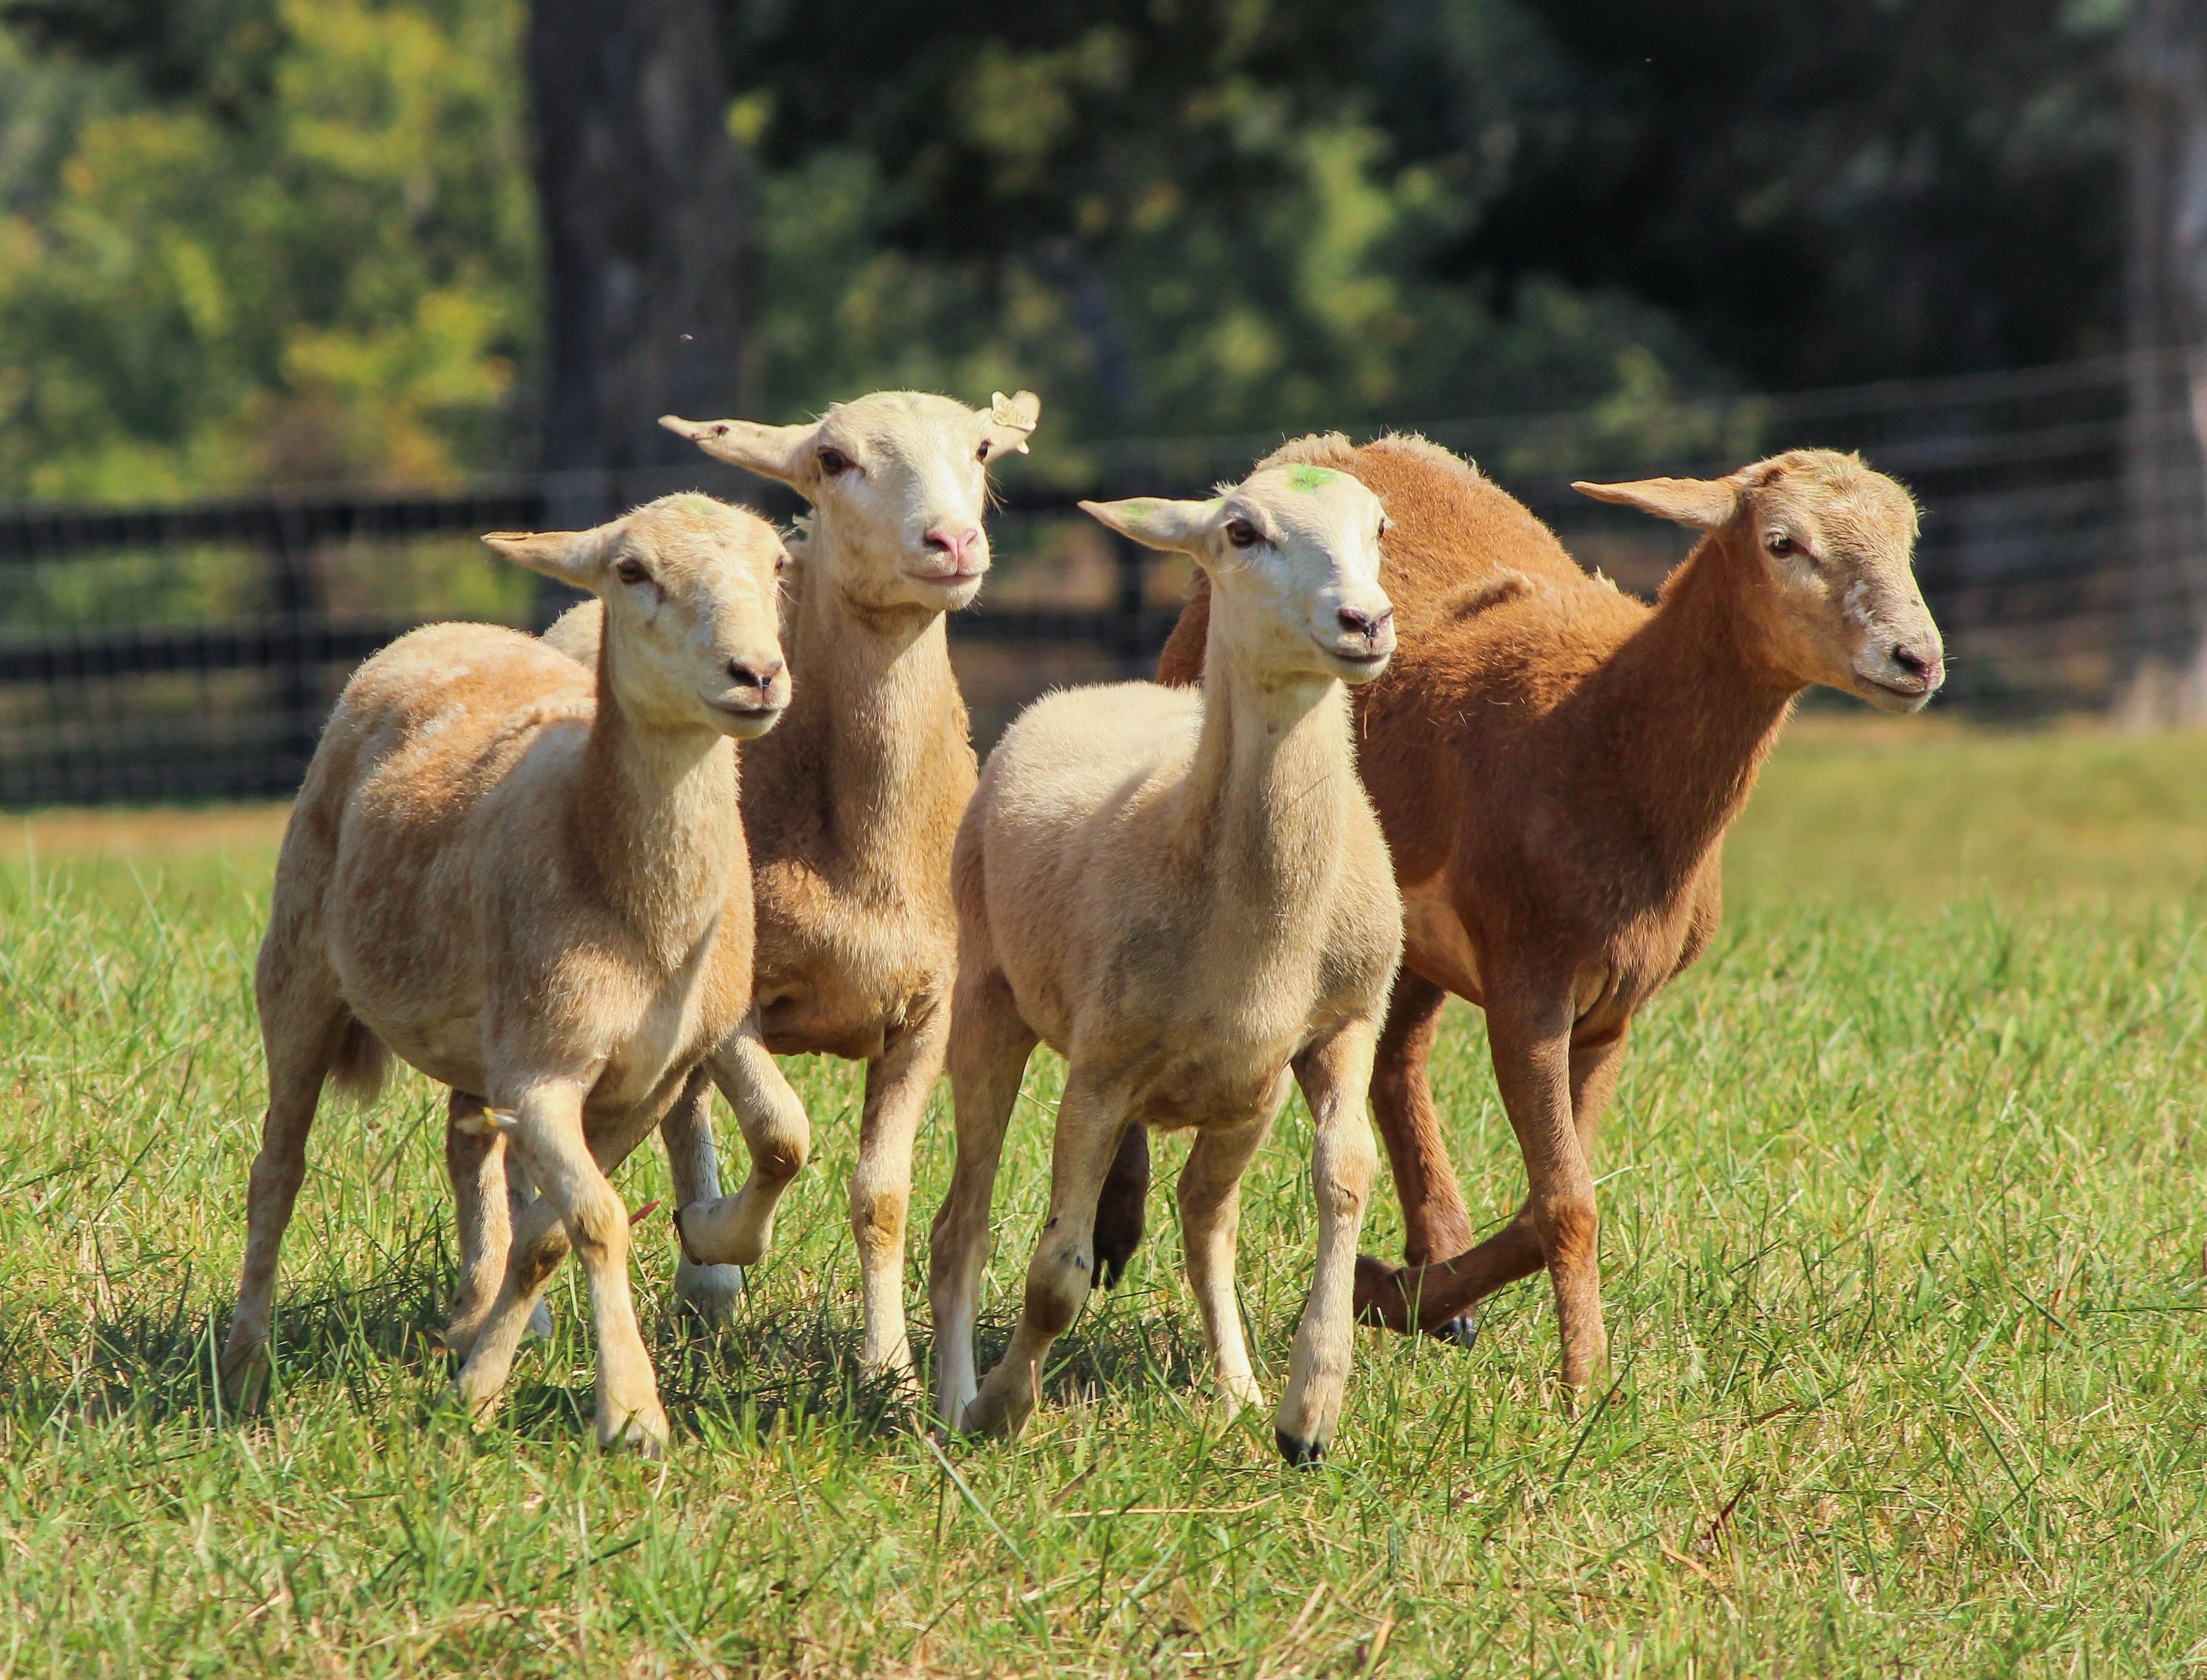
nature, grass, group, white, farm, running, flock, wildlife, goat, green, cattle, herd, pasture, grazing, livestock, sheep, brown, outdoors, farms, goats, snout, grassland, animals, furry, grasslands, mammals, domestic, lambs, grasses, steppe, farm animals, herding, ecoregion, cow goat family, lamb and mutton, argali, goat antelope, terrestrial animal, lawns, sheared sheep